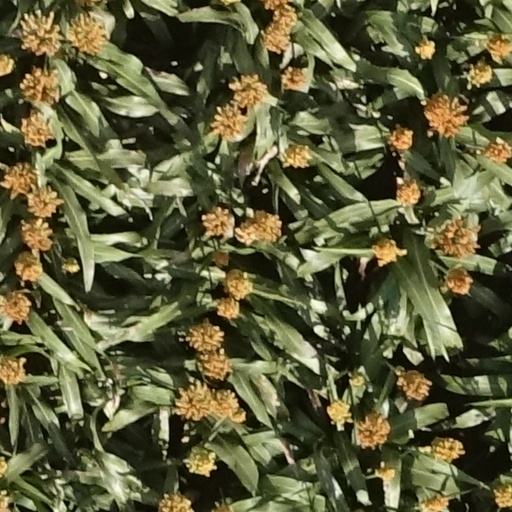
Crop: sorghum